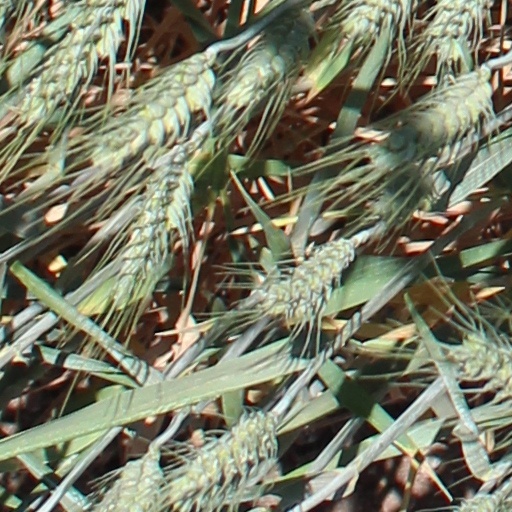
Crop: wheat